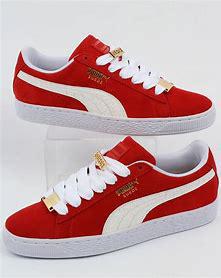
Brand: Puma
Model: Suede Classic